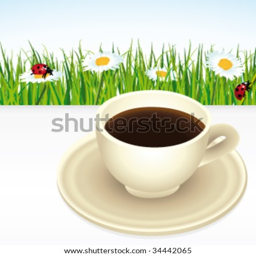
morning coffee with a beautiful panorama .